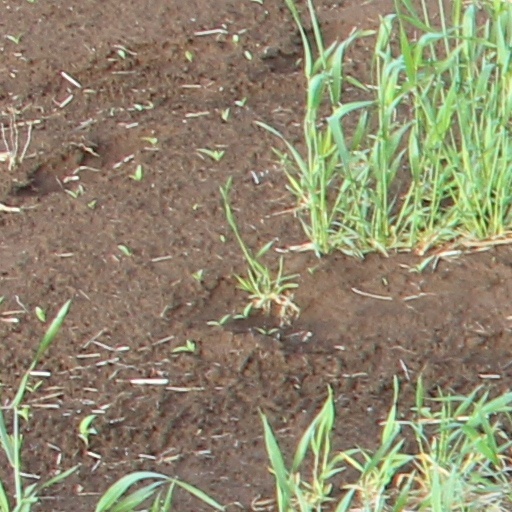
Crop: wheat